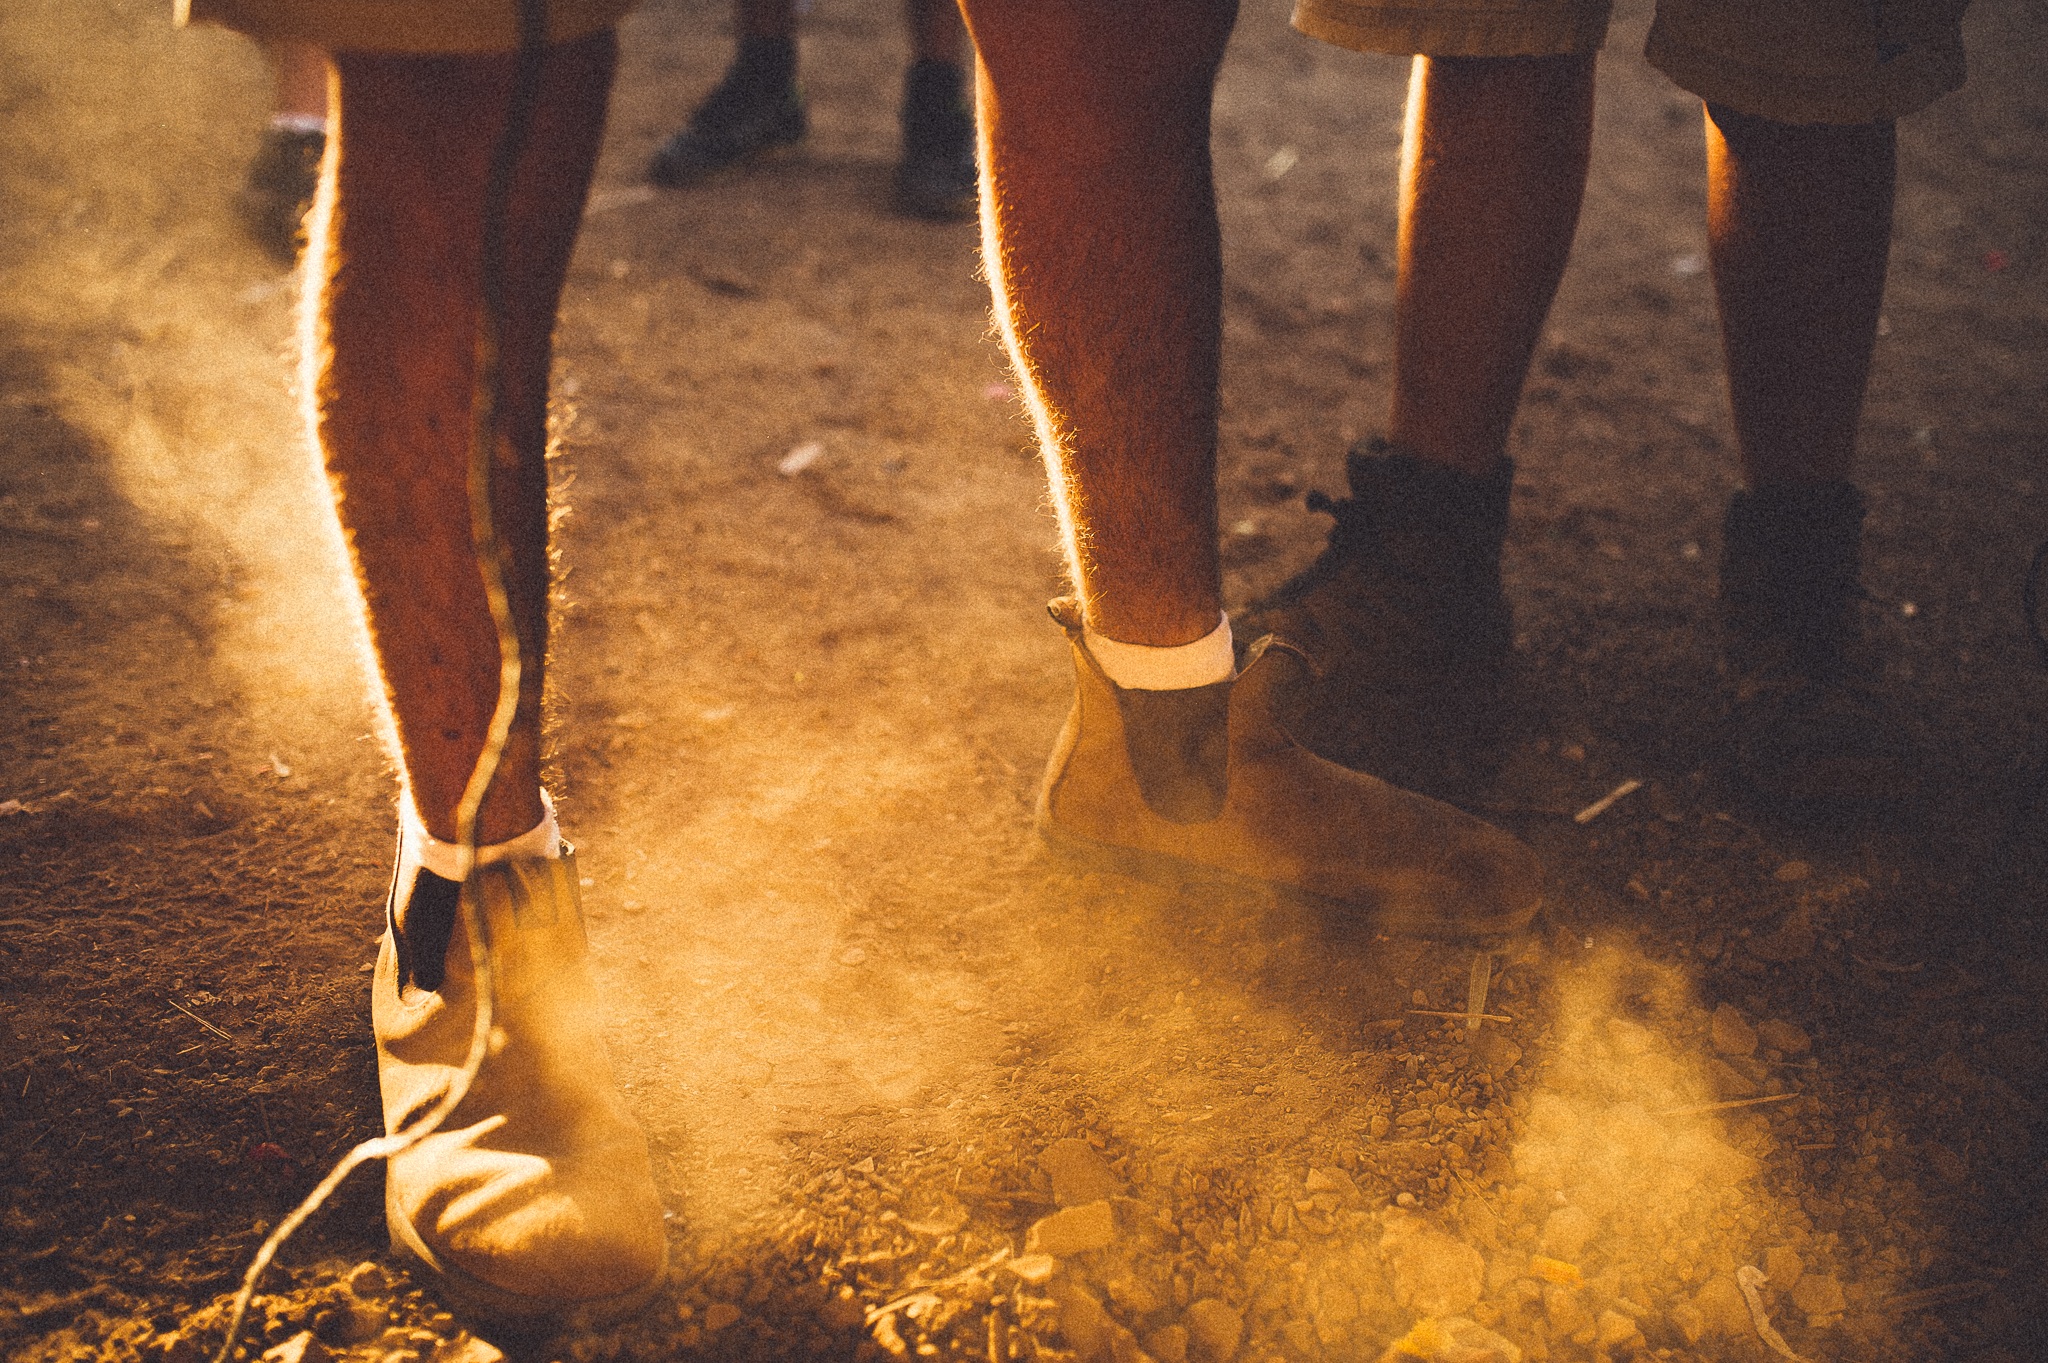
shoe, night, ground, sunlight, morning, leg, dirt, color, fire, soil, dust, temple, photograph